Jeff Barker (politician)

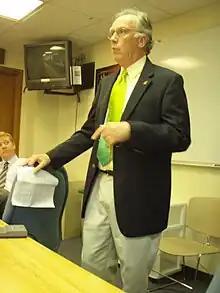
Barker in 2009

Prior to running for the Oregon State Legislature, Barker served as an enlisted man in the United States Marines, and later an Oregon State Trooper. He entered the Portland Police Bureau as an officer, before making detective, and eventually reaching the rank of Lieutenant.